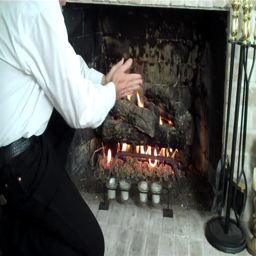
a man warming his hands by a fireplace